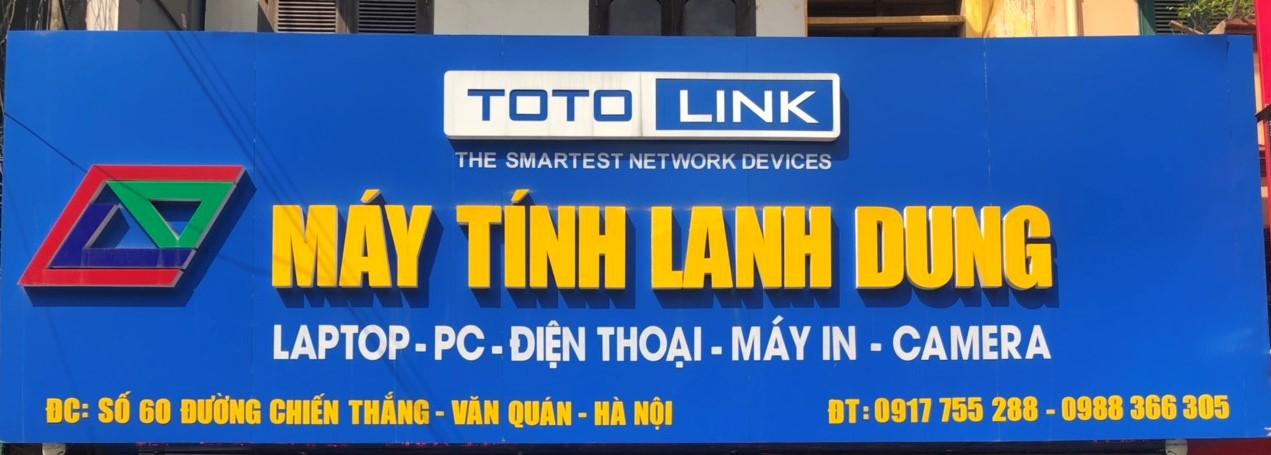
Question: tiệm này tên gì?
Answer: tiệm này tên máy tính lanh dung